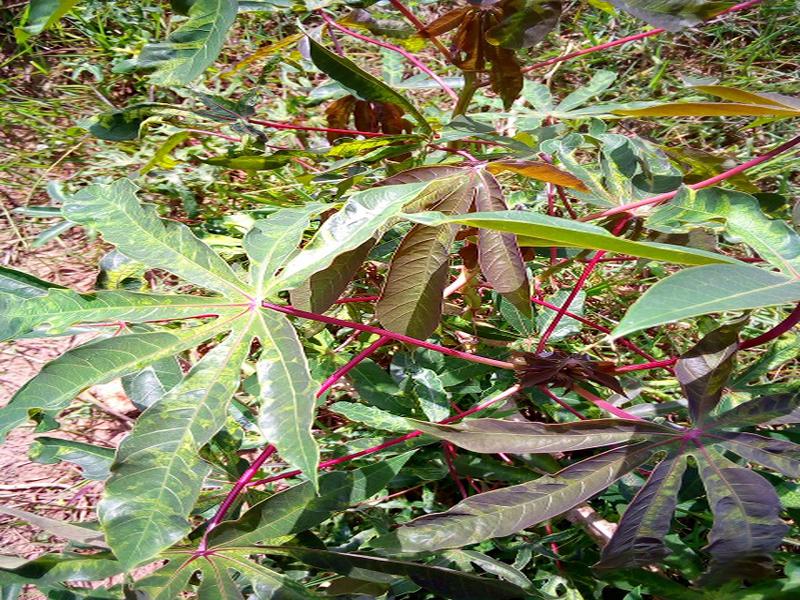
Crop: cassava
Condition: mosaic_disease